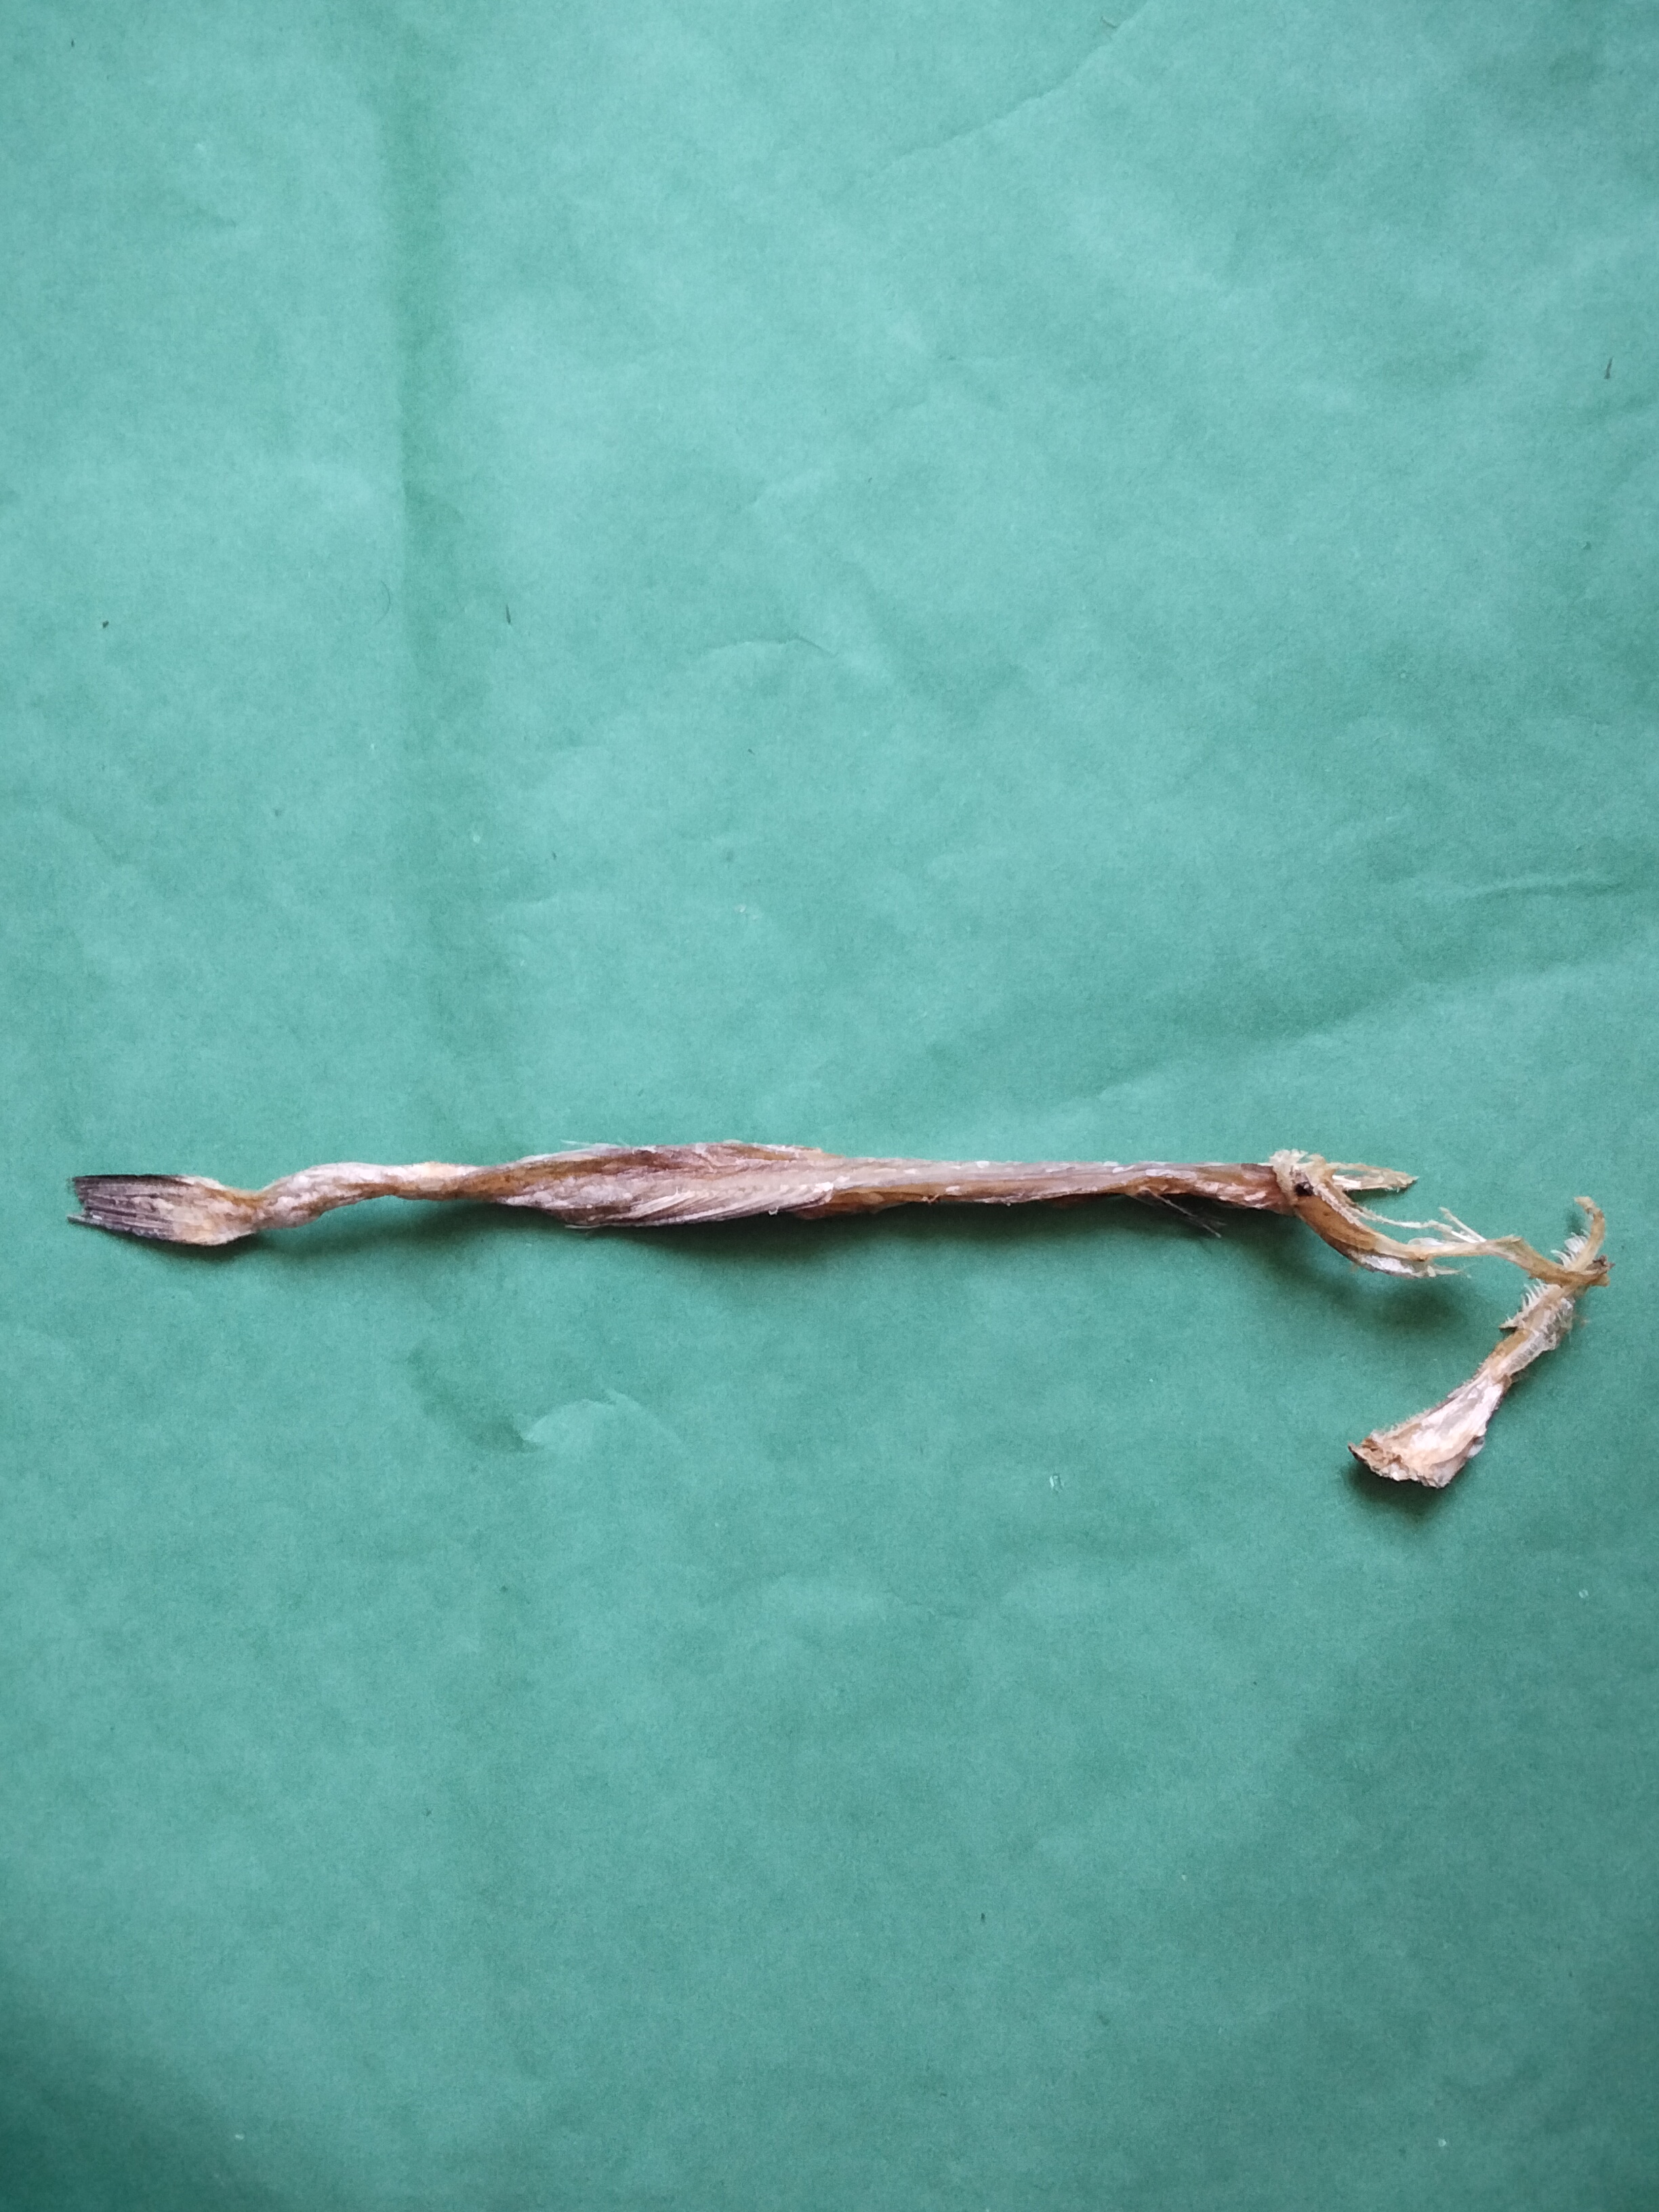
Species: Loitta